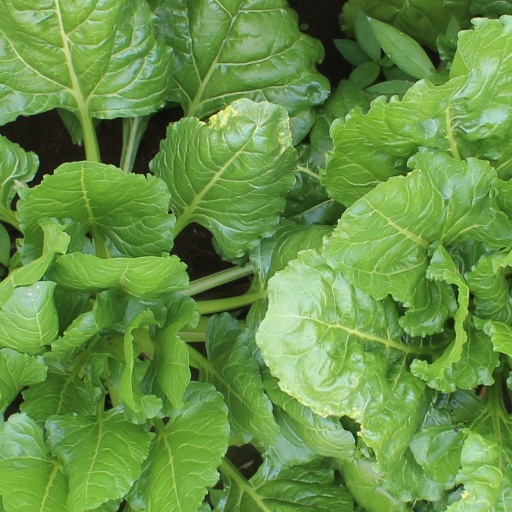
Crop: sugar beet